Crime in Kosovo

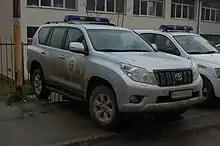
Police vehicle in the streets of Pristina

Kosovo within communist Yugoslavia had the lowest rate of crime in the whole country. Following the Kosovo War (1999), the region had become a significant center of organized crime, drug trafficking, human trafficking and organ theft. There is also an ongoing ethnic conflict between Kosovar Albanians and Kosovan Serbs. The large Kosovar diaspora which had built up in Western Europe during the 1990s, combined with the political instability, created ideal conditions for Kosovo to become "Europe's crime hub"; well into the 2000s, Kosovo remained associated with both ethnic conflict and organized crime.